Rives-d'Autise

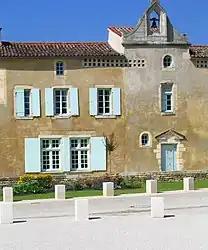
Houses on the church square of Nieul-sur-l'Autise

Rives-d'Autise is a commune in the Vendée department in the Pays de la Loire region in western France. It was established on 1 January 2019 by merger of the former communes of Nieul-sur-l'Autise (the seat) and Oulmes.